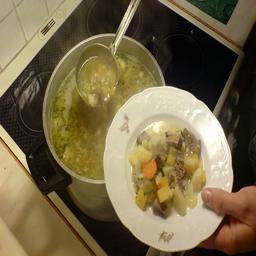
A ladle of soup being placed into a bowl.
a person serving them self a bowl of soup
A cook dishes a stew from a pan onto a plate.
A person holding a bowl while spooning vegetable soup into it.
A person scooping from a large pot of soup on the stove into a soup bowl.